Ek Chadar Maili Si

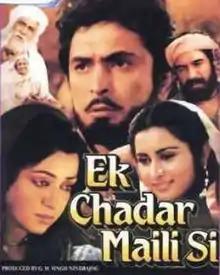
Promotional poster

Ek Chadar Maili Si is a 1986 film, directed by Sukhwant Dhadda, and is an adaptation of Rajinder Singh Bedi's classic Urdu novella by the same name. The novel won the 1965 Sahitya Akademi Award.